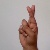
The image shows a hand gesture representing the letter 'R' in Indian Sign Language.